Henry Vogel

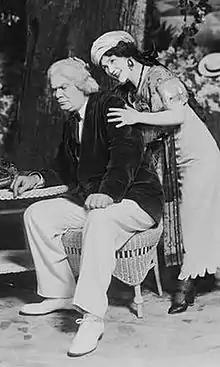
Vogel and Emma Trentini in "The Firefly", 1912

Vogel went on to prominent roles in several other Broadway plays and operettas, including "The Firefly" (1912), "Marie-Odile" (1915), and "Arms and the Girl" (1916). Health issues caused him to move to California to pursue work in films, including The Spanish Dancer (1923) as Olivares, but continued ill health forced his retirement and return to New York.